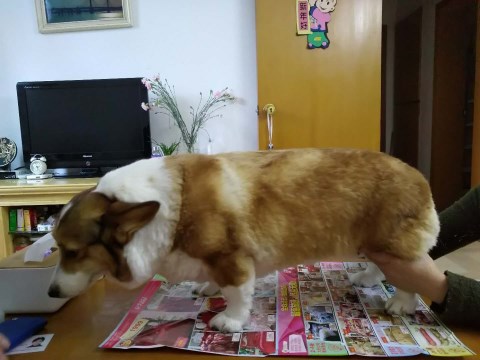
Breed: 2909-n000116-Cardigan